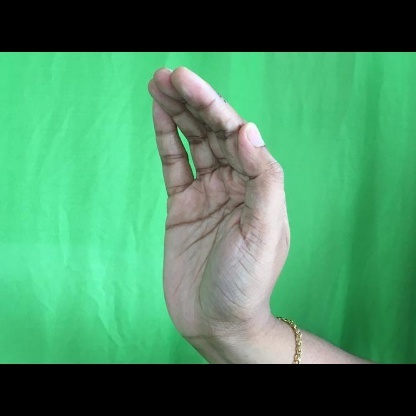
Mudra: Sarpasirsha